Paul Ford

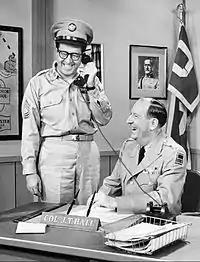
"Sgt. Bilko" (Phil Silvers) standing at left with "Col. John T. Hall" (Paul Ford, at age 54) at desk on 'The Phil Silvers Show' on CBS-TV network, 1955–1959.

His signature role may well be the part of "Mayor George Shinn" of River City, Iowa (a fictional small rural town in the 1910s era), as a befuddled politico in the 1962 film musical comedy adaptation of the earlier 1957 Broadway / New York City stage show "The Music Man." Ford played the role straight but still comedic and received glowing reviews. The other role he is most identified with is that of "Horace Vandergelder" opposite Shirley Booth in the 1958 screen version of "The Matchmaker", plus as "Kendall Hawkins", in the Cold War-era comedy "The Russians Are Coming! The Russians Are Coming!" (1966), as an old Army officer with delusions of grandeur (who still carries his sword) leading his New England Gloucester island rural militia and a mob of panicked villagers against a possible Russian invasion when a Soviet Red Navy submarine accidentally runs aground offshore. The film also starred Brian Keith, Carl Reiner, Eva Marie Saint, Jonathan Winters, Alan Arkin, and Theodore Bikel.